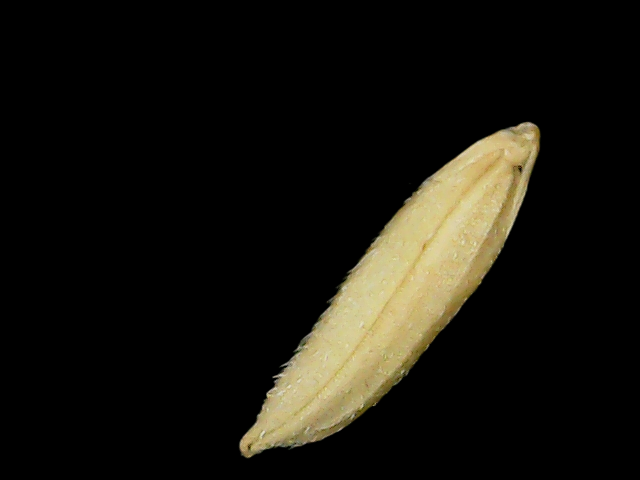
Rice variety: Binadhan14